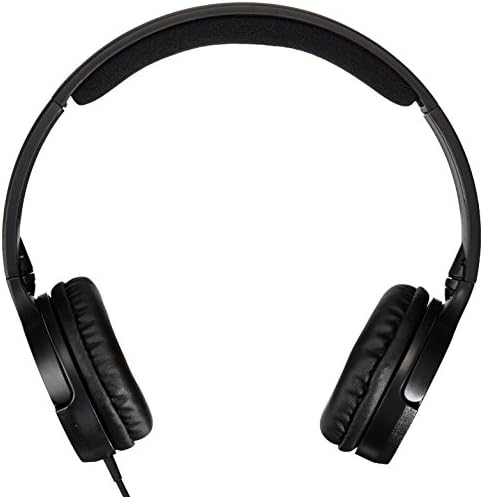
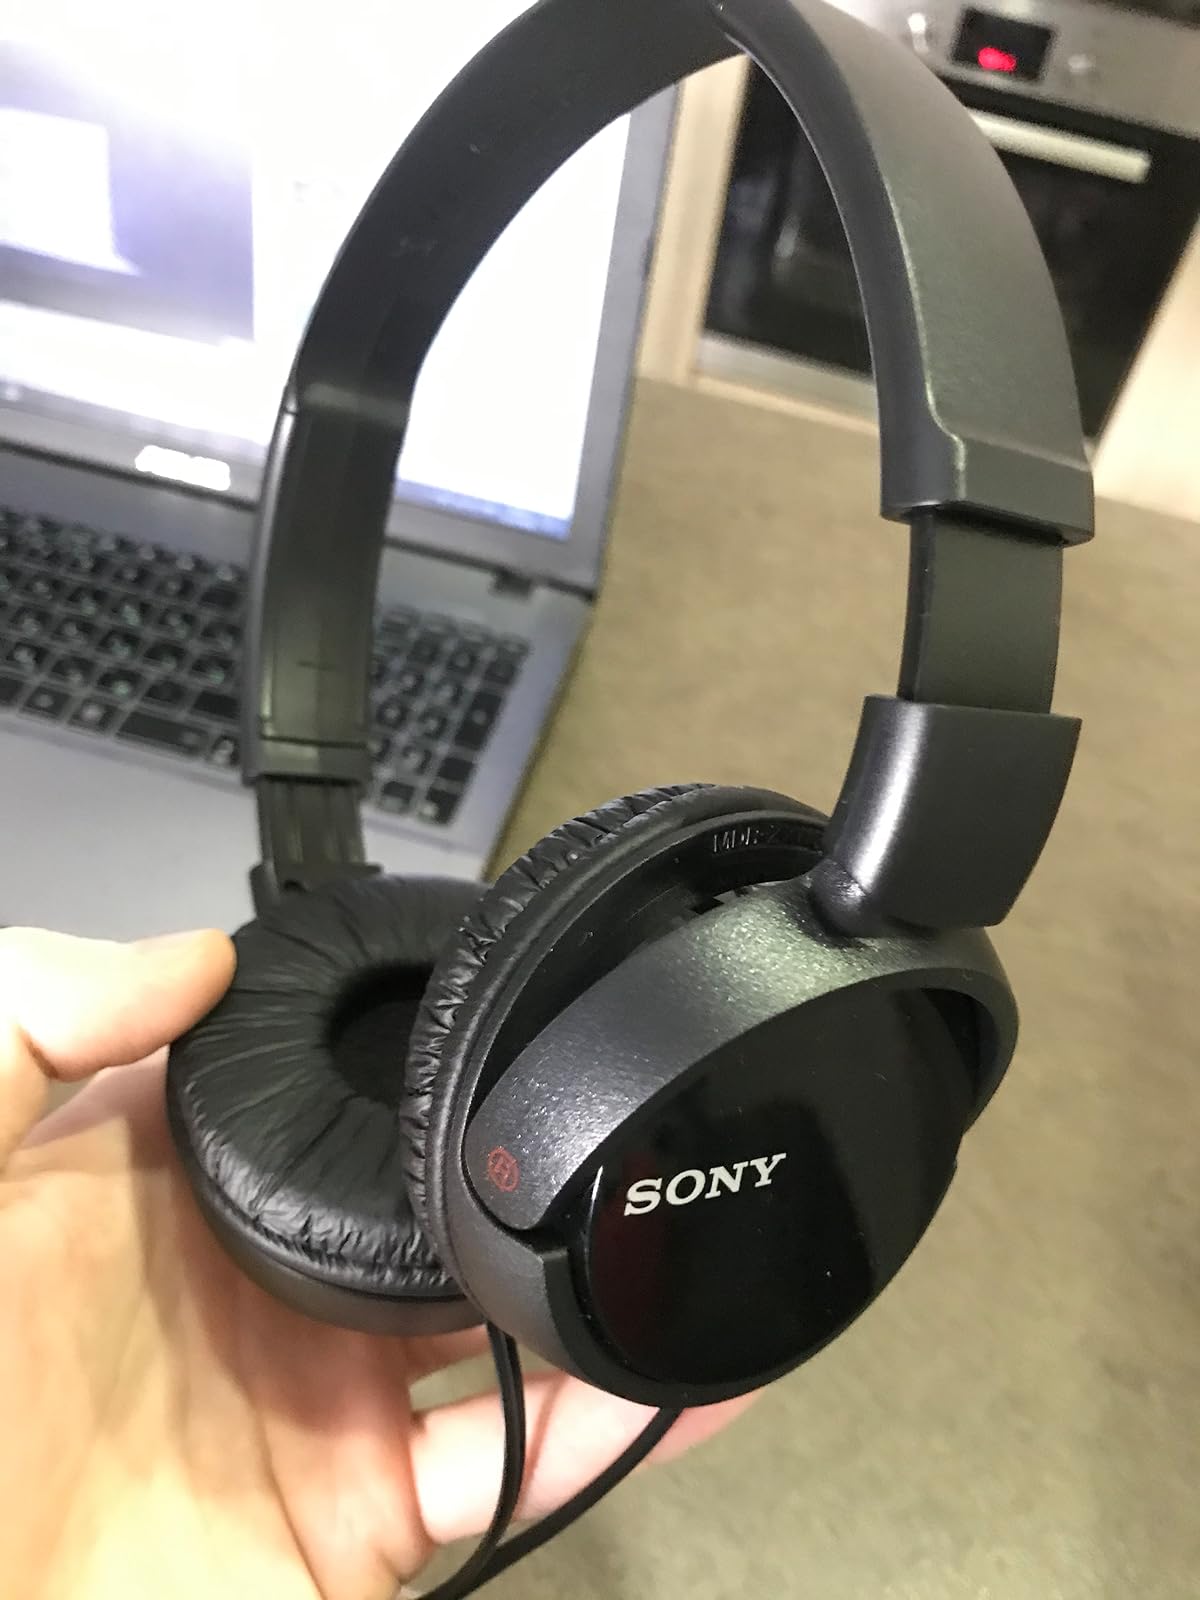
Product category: headphones
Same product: no